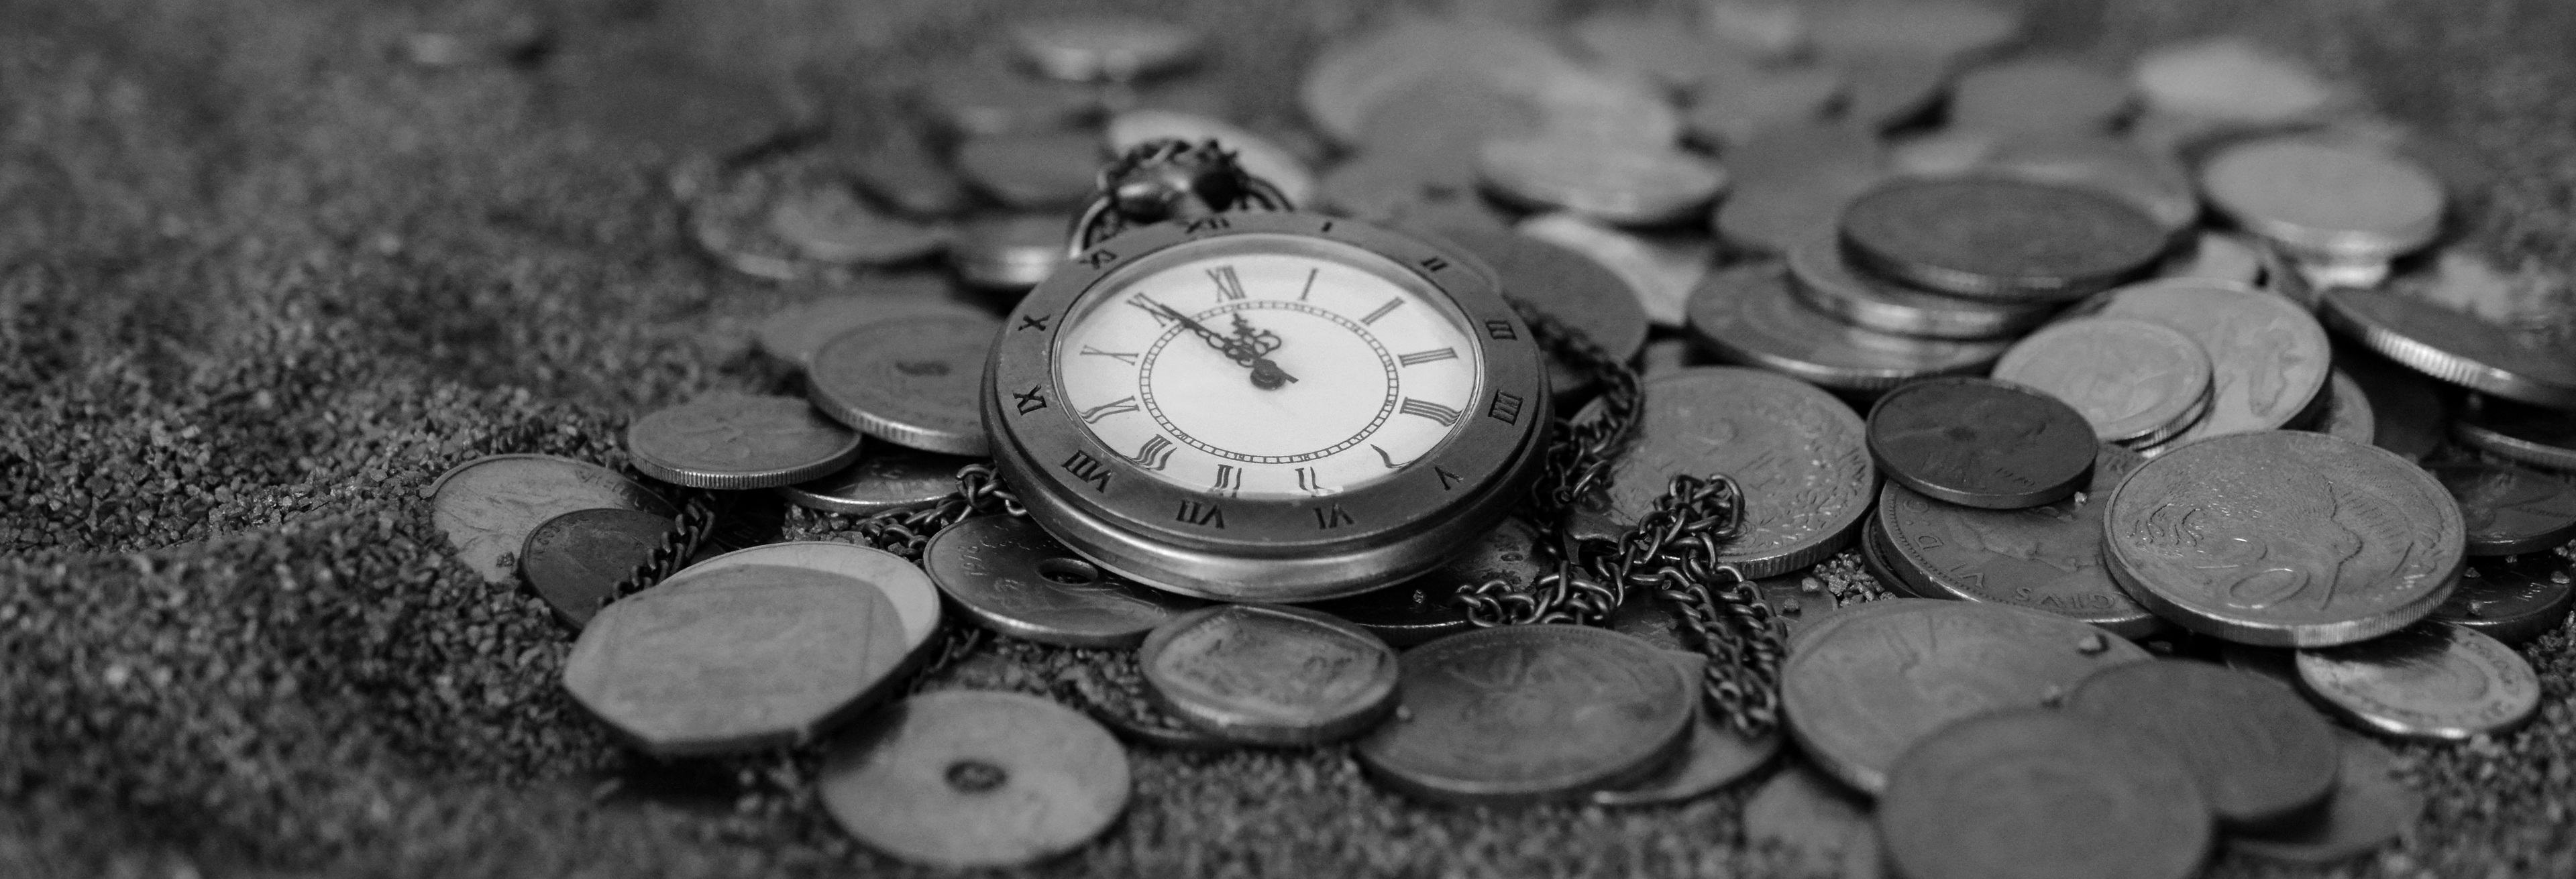
watch, hand, sand, black and white, photography, vintage, antique, clock, time, metal, money, black, monochrome, pocket watch, timepiece, circle, close up, silver, coins, monochrome photography, locket